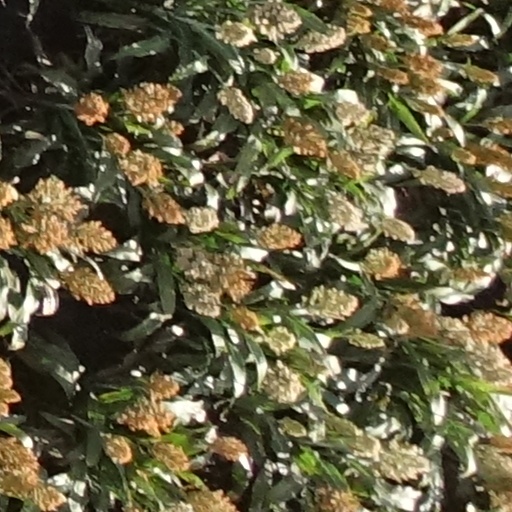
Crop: sorghum